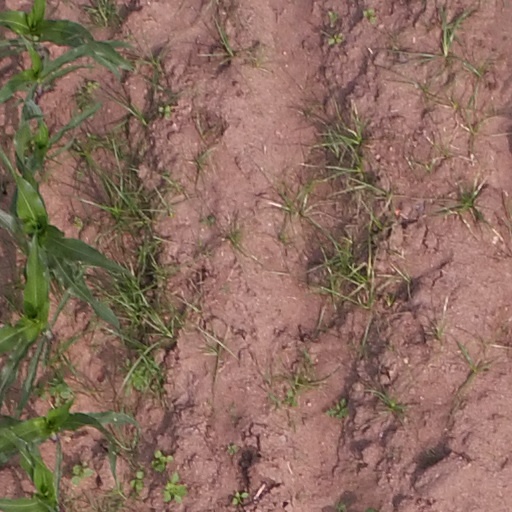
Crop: maize; corn